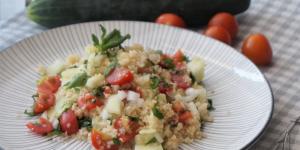
tabule